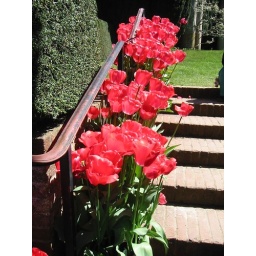
Filoli. The pots of red tulips decorate the stairs in the Park.